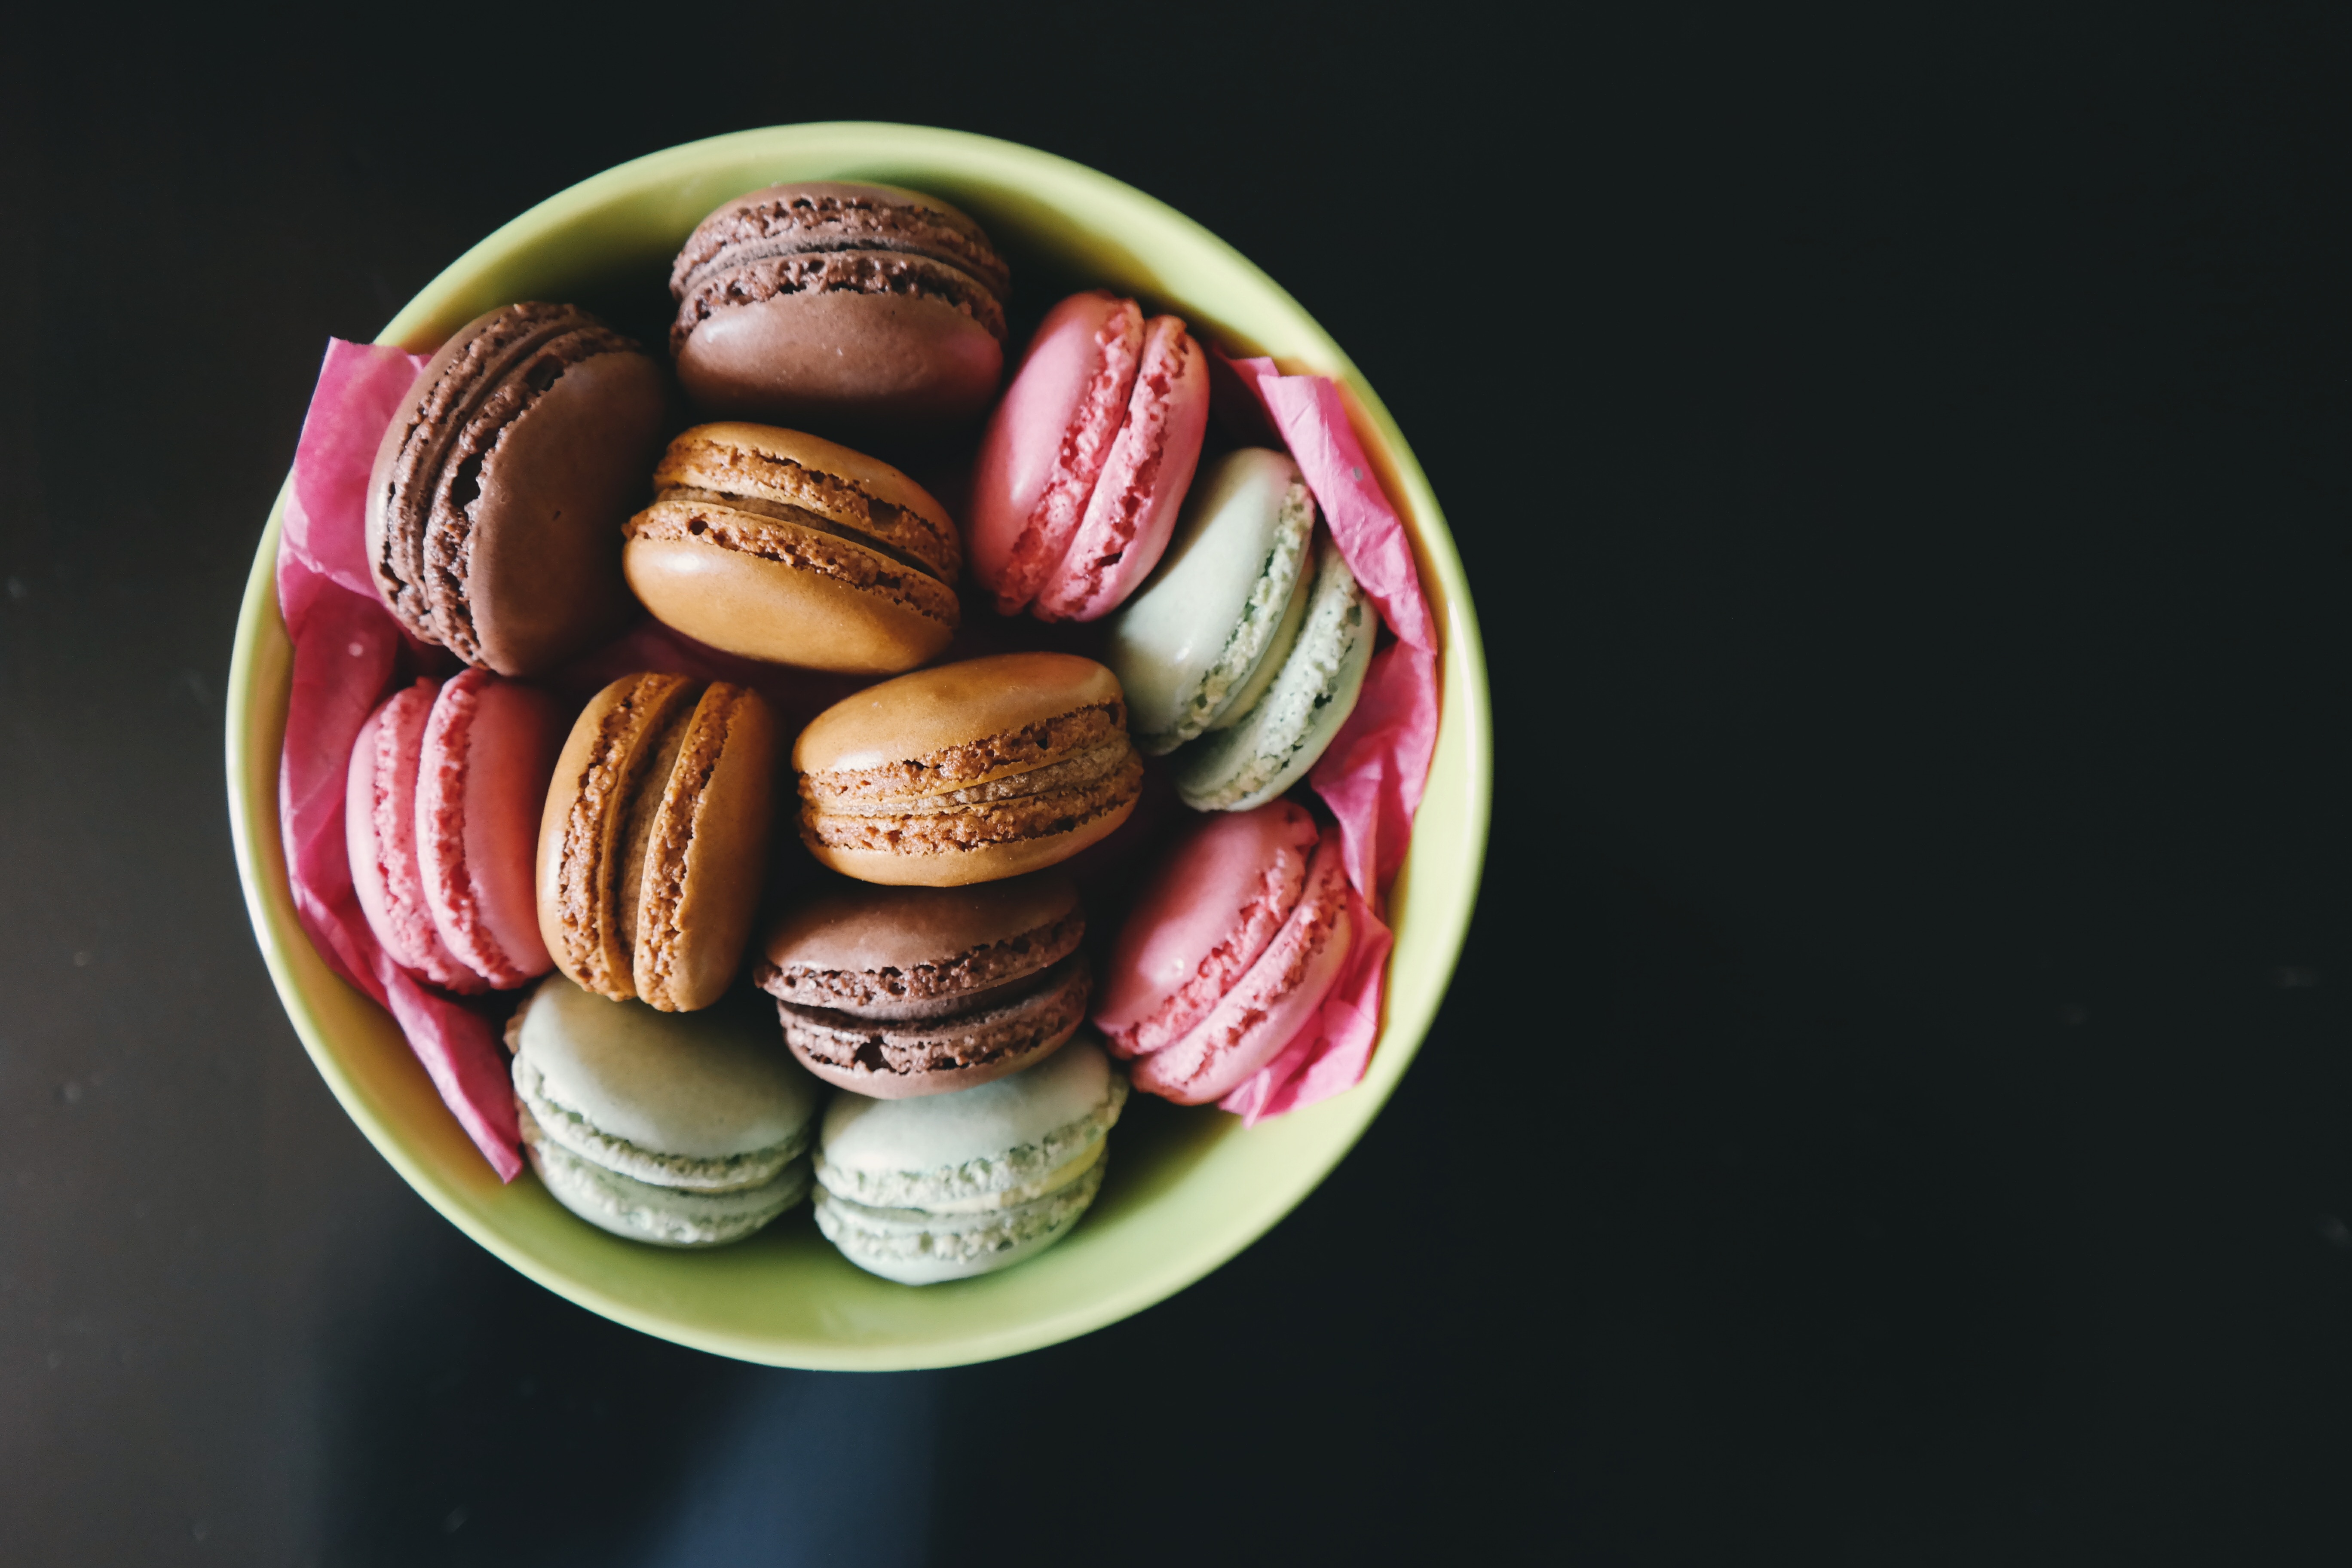
food, produce, macaroon, dessert, easter egg